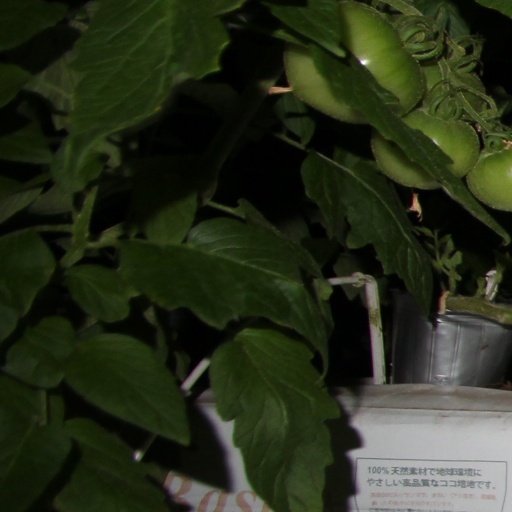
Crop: tomato